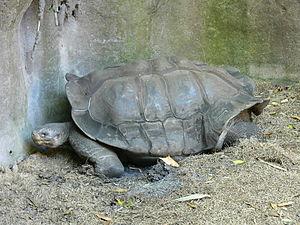
Les tortues géantes des Galápagos sont un complexe de dix espèces, si proches que certains les considèrent comme des sous-espèces d'une espèce unique Chelonoidis nigra au sens large. Elles constituent l'un des animaux les plus emblématiques de la faune des îles Galápagos : elles sont endémiques dans les neuf îles de l'archipel.